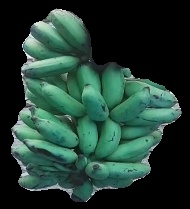
Variety: elakki-bale
Grade: grade3